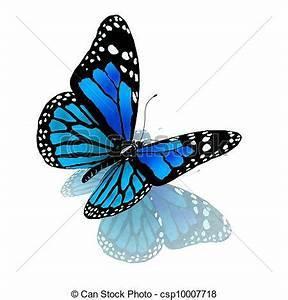
butterfly